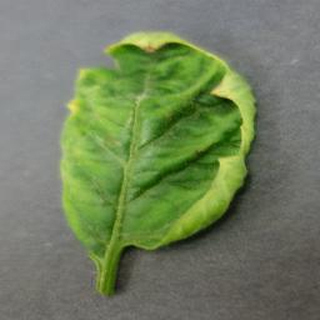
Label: tomato_yellow_leaf_curl_virus